Chinchorro culture

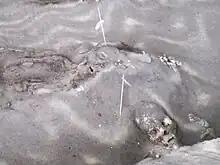

The Chinchorro mummies go back to 9,000 years Before Present, or 7,000 BC. The Chinchorro mummies were much older than those of the ancient Egyptians. Some of their DNA was recovered. The culture lasted for several thousand years, evolving and adapting over the period. The end of the Chinchorro culture is set around 3500 BP.